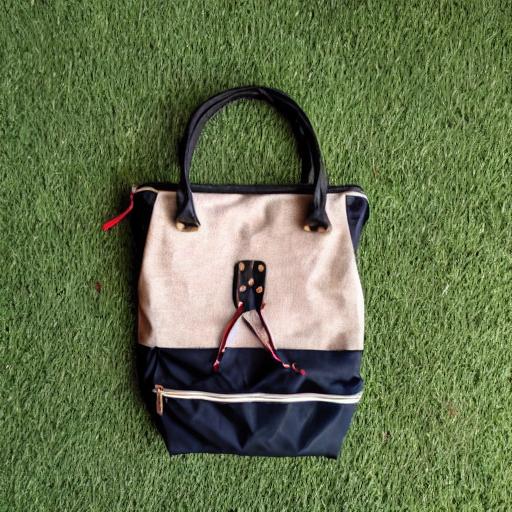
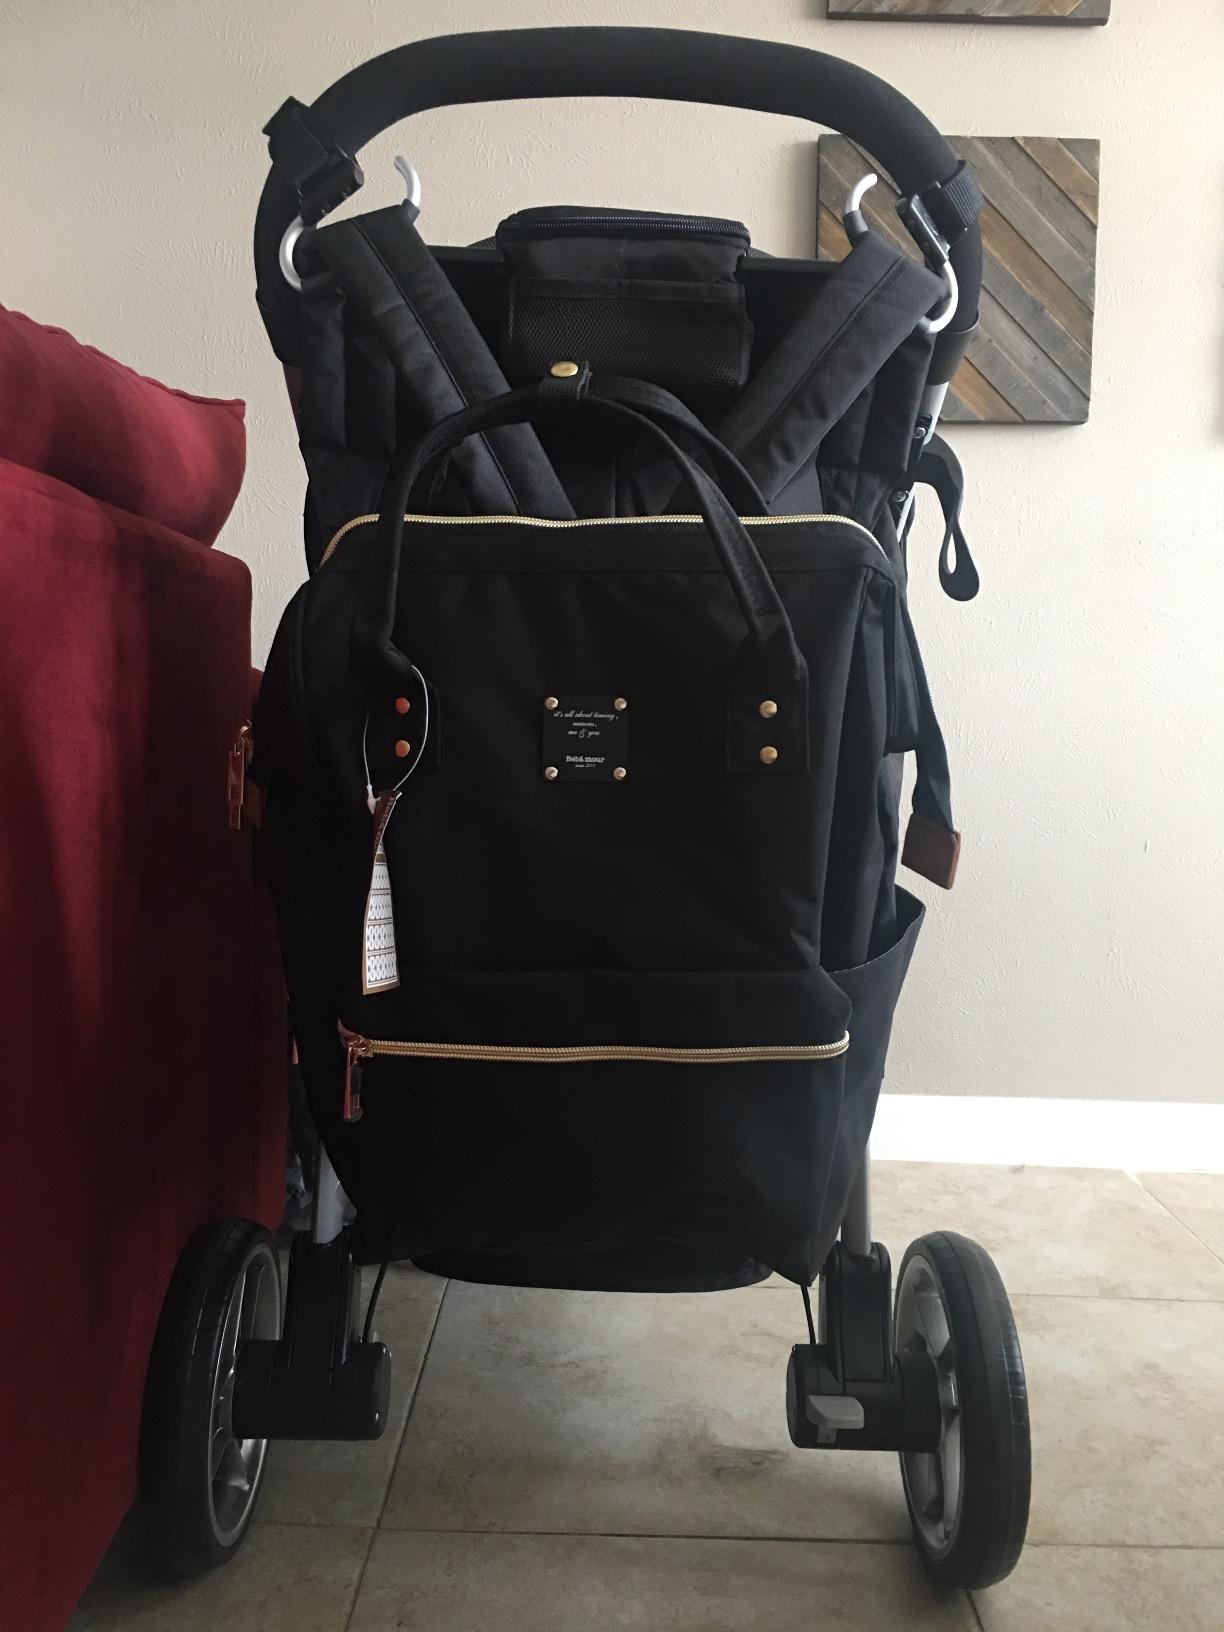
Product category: bag
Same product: no